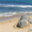
Label: seal